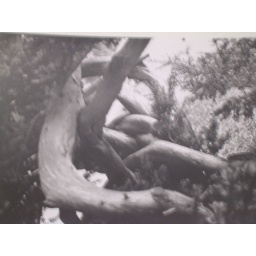
This black and white photograph was taken at Elizabeth Park in Hartford, CT. Copyright 2004.